Porat, Croatia

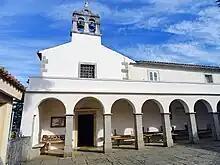
Franciscan monastery in Porat

Porat is a small harbor village on the west coast of the Croatian island of Krk. Located approximately 3 km to the west of Malinska, it is part of the Malinska-Dubašnica municipality. As of 2021, it had 181 inhabitants. The village has a harbor providing access to the Kvarner Bay. A Franciscan monastery dedicated to Mary Magdalene is located in Porat, dating back to the late 15th century.